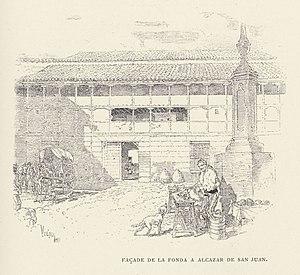
Façade de la fonda a Alcazar de San Juan.